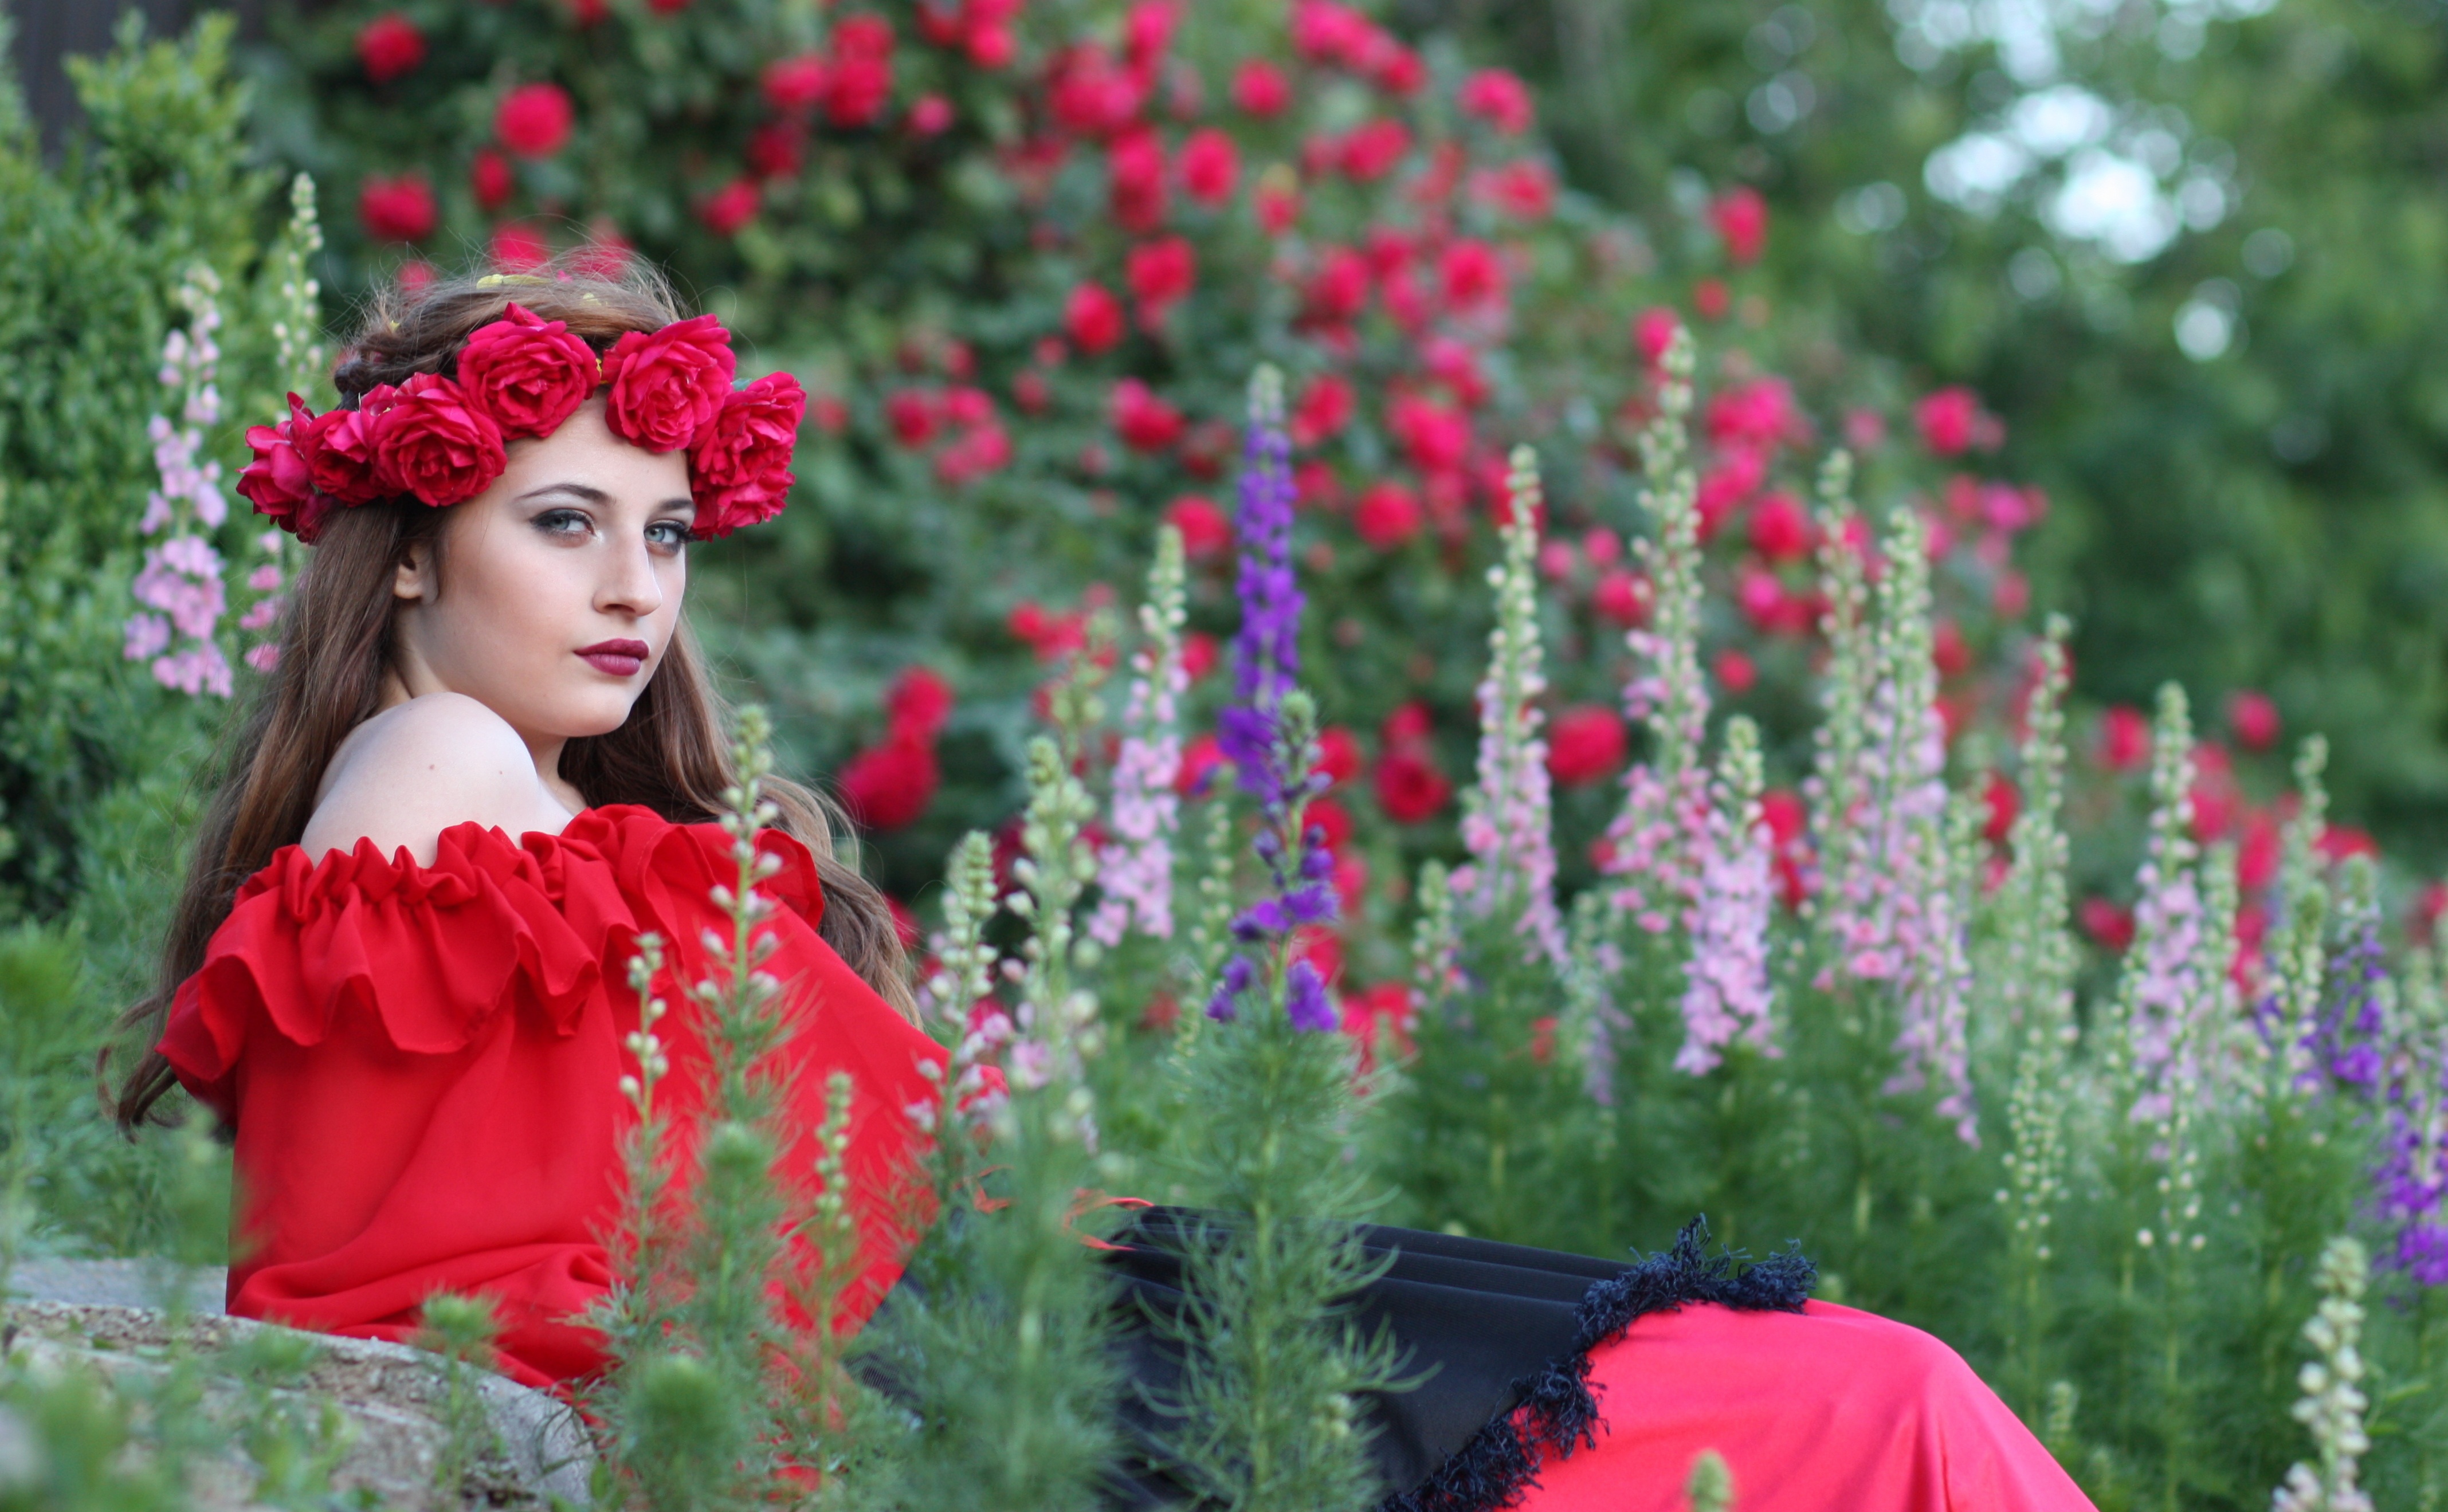
plant, girl, meadow, flower, red, flora, wreath, flowers, roses, beauty, poppy, floristry, flowering plant, annual plant, grass family, land plant